Kritosaurus

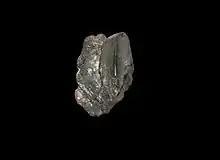
Tooth, Museo Civico di Storia Naturale di Milano

"Kritosaurus" was discovered in the De-na-zin Member of the Kirtland Formation. This formation dates from the late Campanian stages of the Late Cretaceous Period (74 to 70 million years ago), and is also the source of several other dinosaurs, like "Alamosaurus", a species of "Parasaurolophus", "Pentaceratops", "Nodocephalosaurus", "Saurornitholestes", and "Bistahieversor". The Kirtland Formation is interpreted as river floodplains appearing after a retreat of the Western Interior Seaway. Conifers were the dominant plants, and chasmosaurine horned dinosaurs appear to have been more common than hadrosaurids. The presence of "Parasaurolophus" and "Kritosaurus" in northern latitude fossil sites may represent faunal exchange between otherwise distinct northern and southern biomes in Late Cretaceous North America. Both taxa are uncommon outside of the southern biome, where, along with "Pentaceratops", they are predominate members of the fauna.